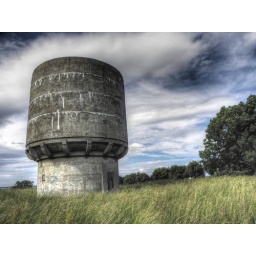
old water tower in school aycliffe, county durham